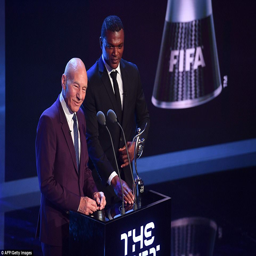
happy to be there : the critically acclaimed star was all smiles as he took to the stage for the sporting event